Jaime Milans del Bosch

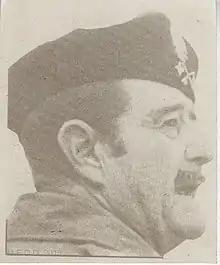

Jaime Milans del Bosch y Ussía (8 June 1915 – 26 July 1997) was a lieutenant general in the Spanish Army who was dismissed and imprisoned in 1981 for his role in the failed coup d'état of 23 February 1981.